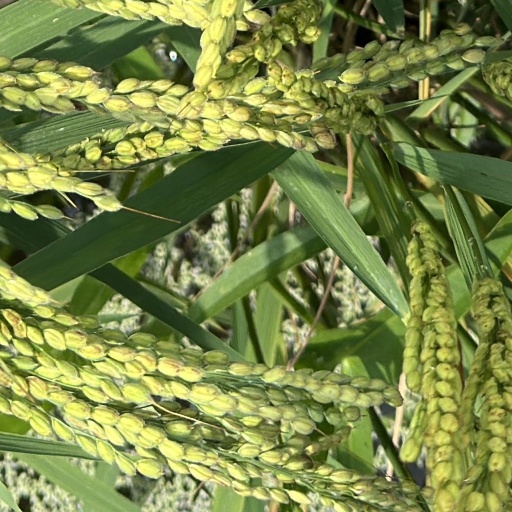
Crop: rice